Polymer capacitor

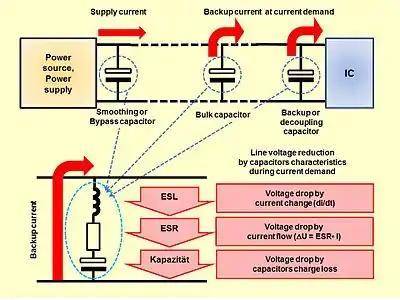
For a sudden power demand of a subsequent circuit, the supply voltage drops by ESL, ESR and capacitance charge loss

The change to digital electronic equipment led to the development of switching power supplies with higher frequencies and "on-board" DC/DC converter, lower supply voltages and higher supply currents. Capacitors for this applications needed lower ESR values, which at that time with Al-e-caps could only be realized with larger case sizes or by replacement with much more expensive solid Ta-caps.